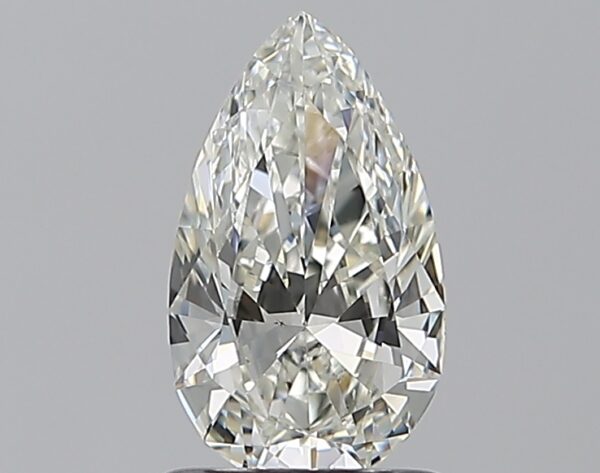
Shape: pear
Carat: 0.9
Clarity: VS2
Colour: I
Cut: EX
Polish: EX
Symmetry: VG
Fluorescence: M
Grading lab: GIA
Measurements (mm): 9.08 x 5.29 x 3.05